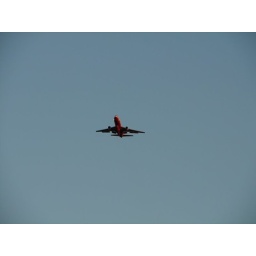
Tanker 910 flying over my parent's house while fighting a fire near Mentone, California.